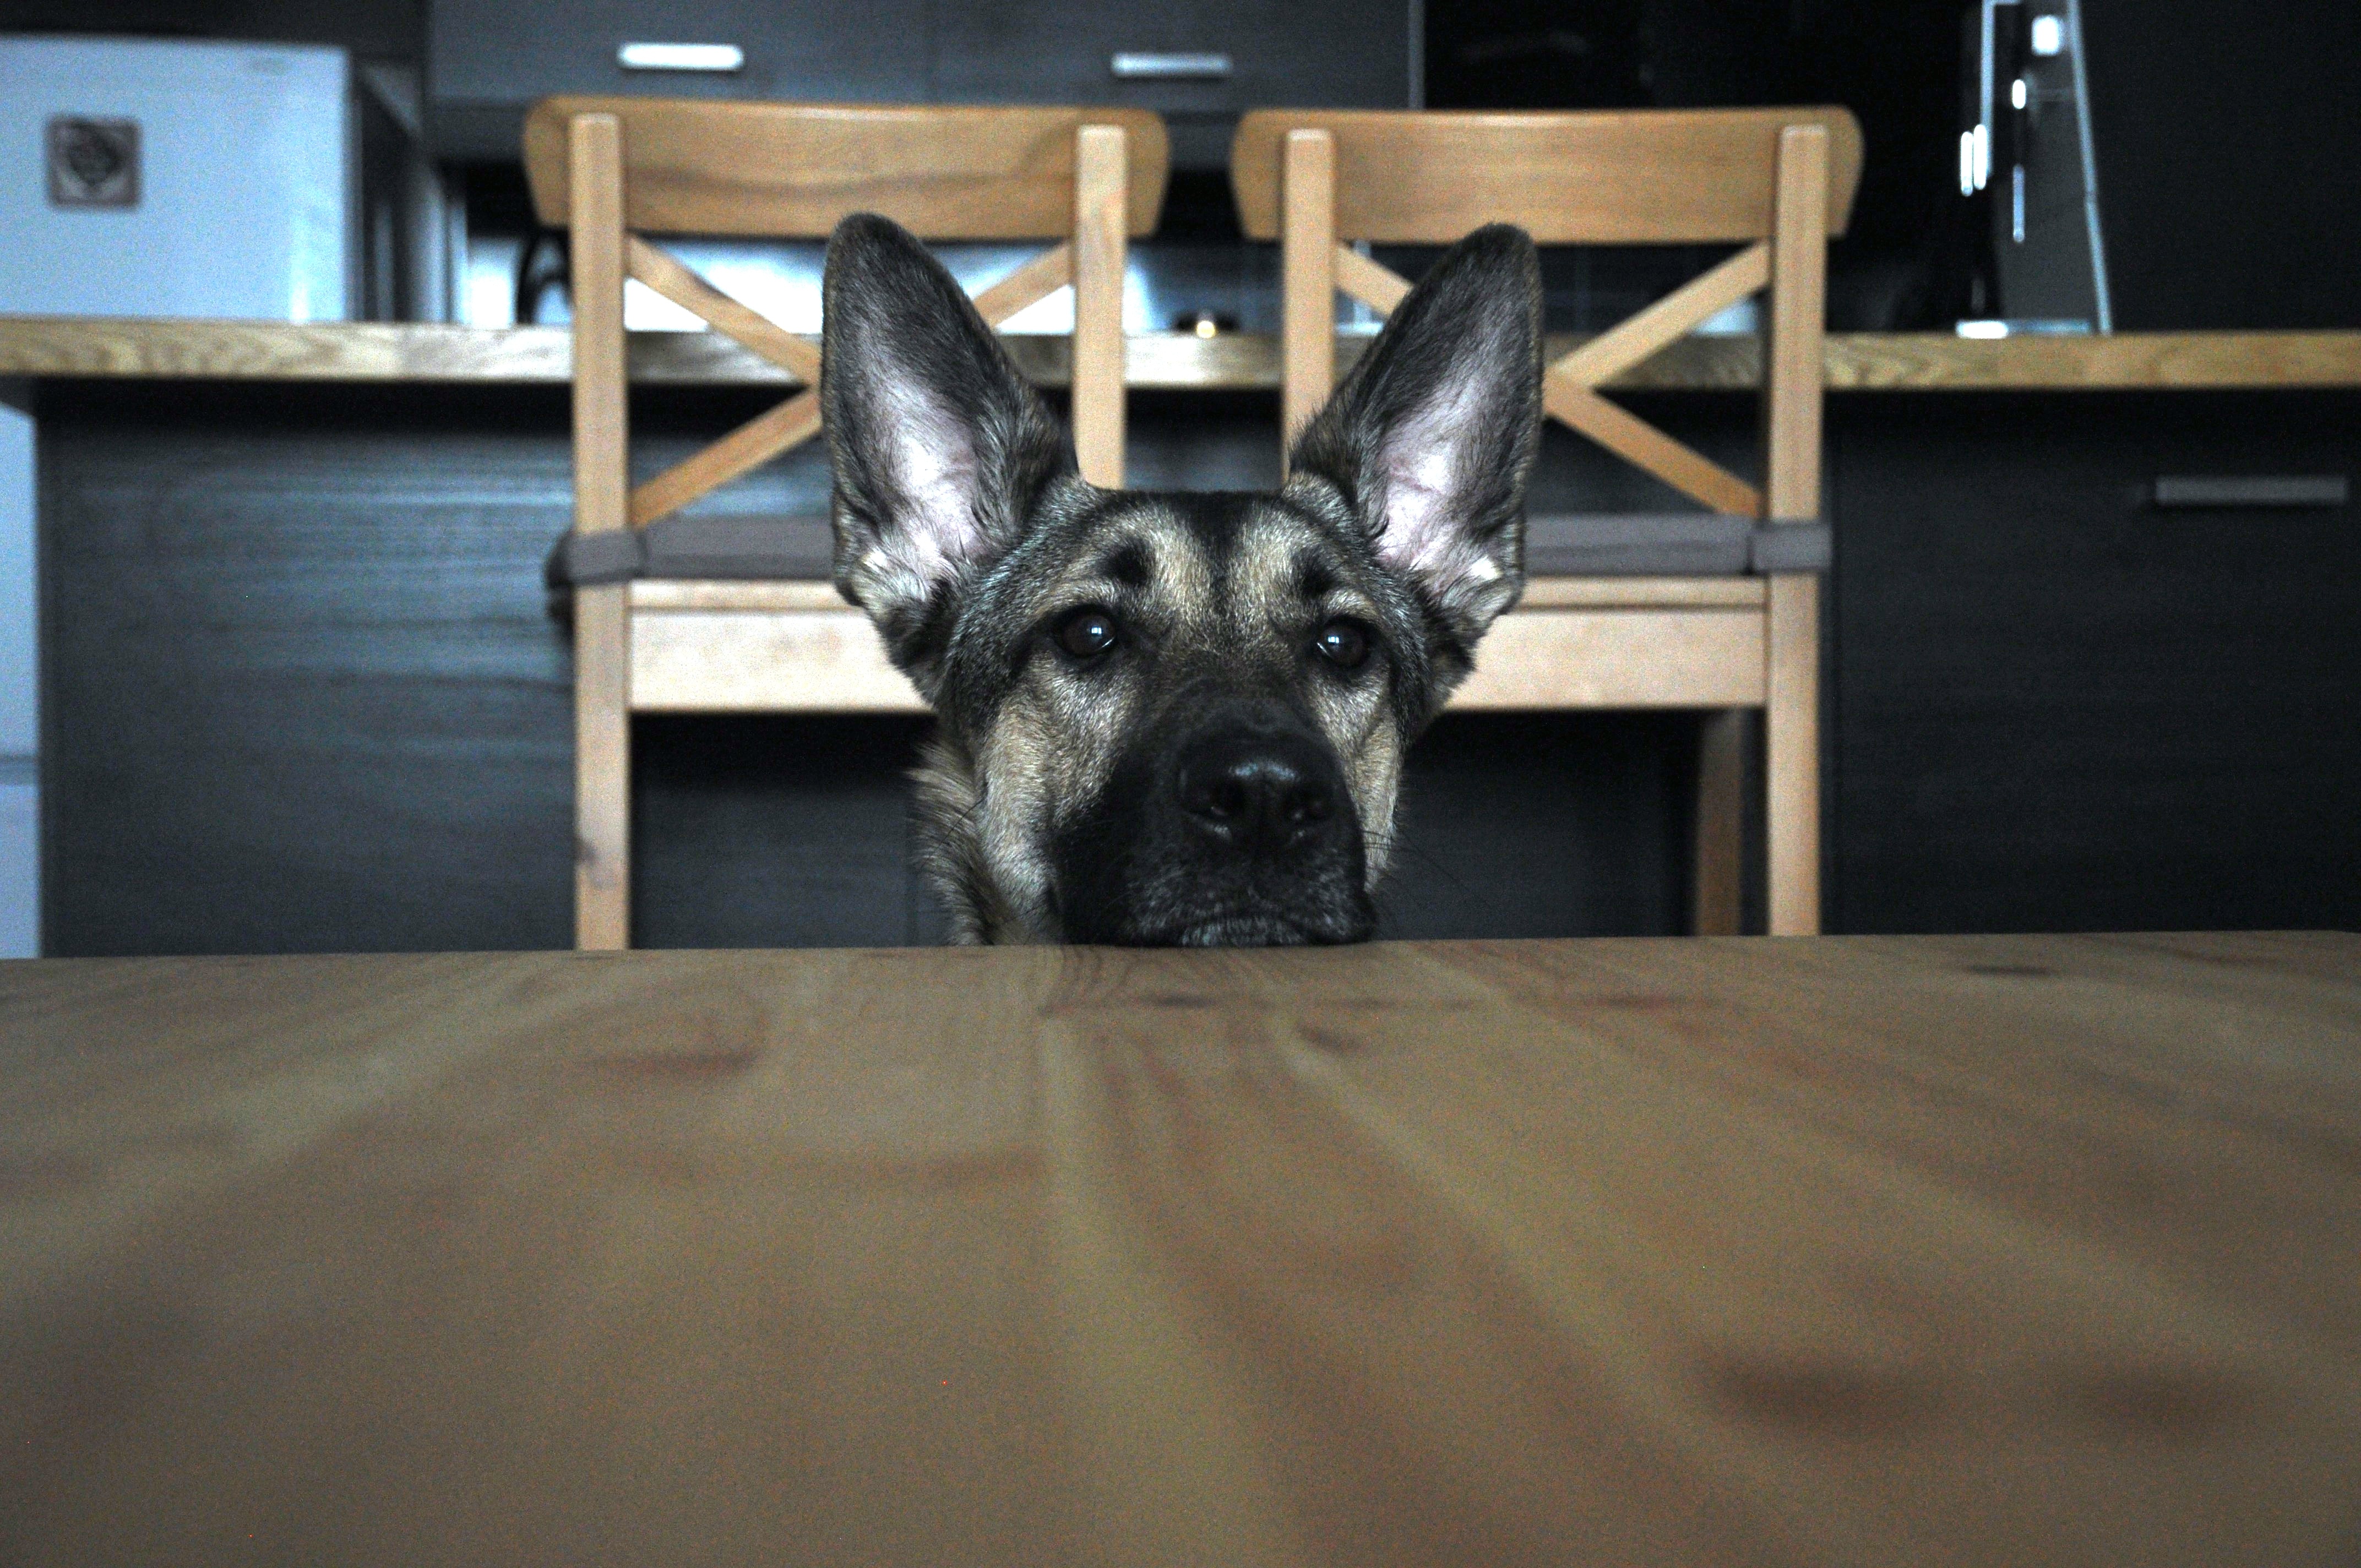
dog, mammal, dog like mammal